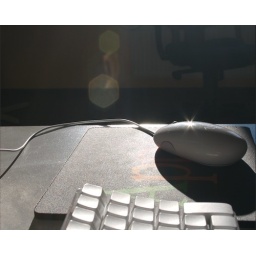
This Apple Mighty Mouse really enjoyed sitting on the desk and in the sun.